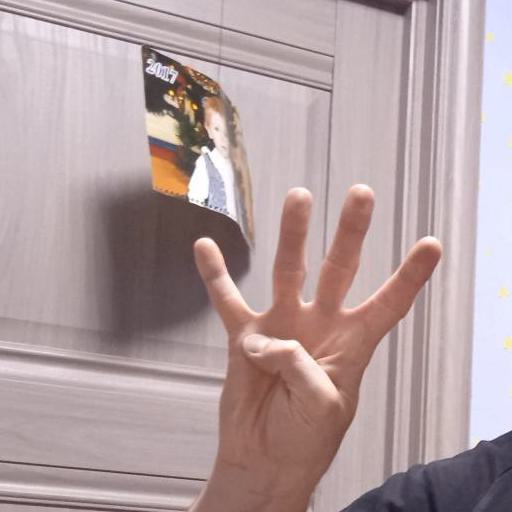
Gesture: four